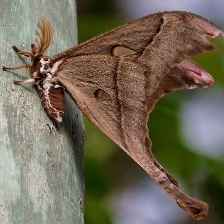
Species: HERCULES MOTH